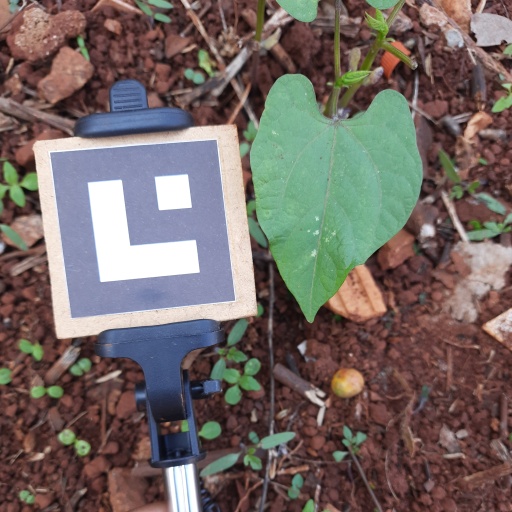
Observations: wavy surface, no eating holes, under shade